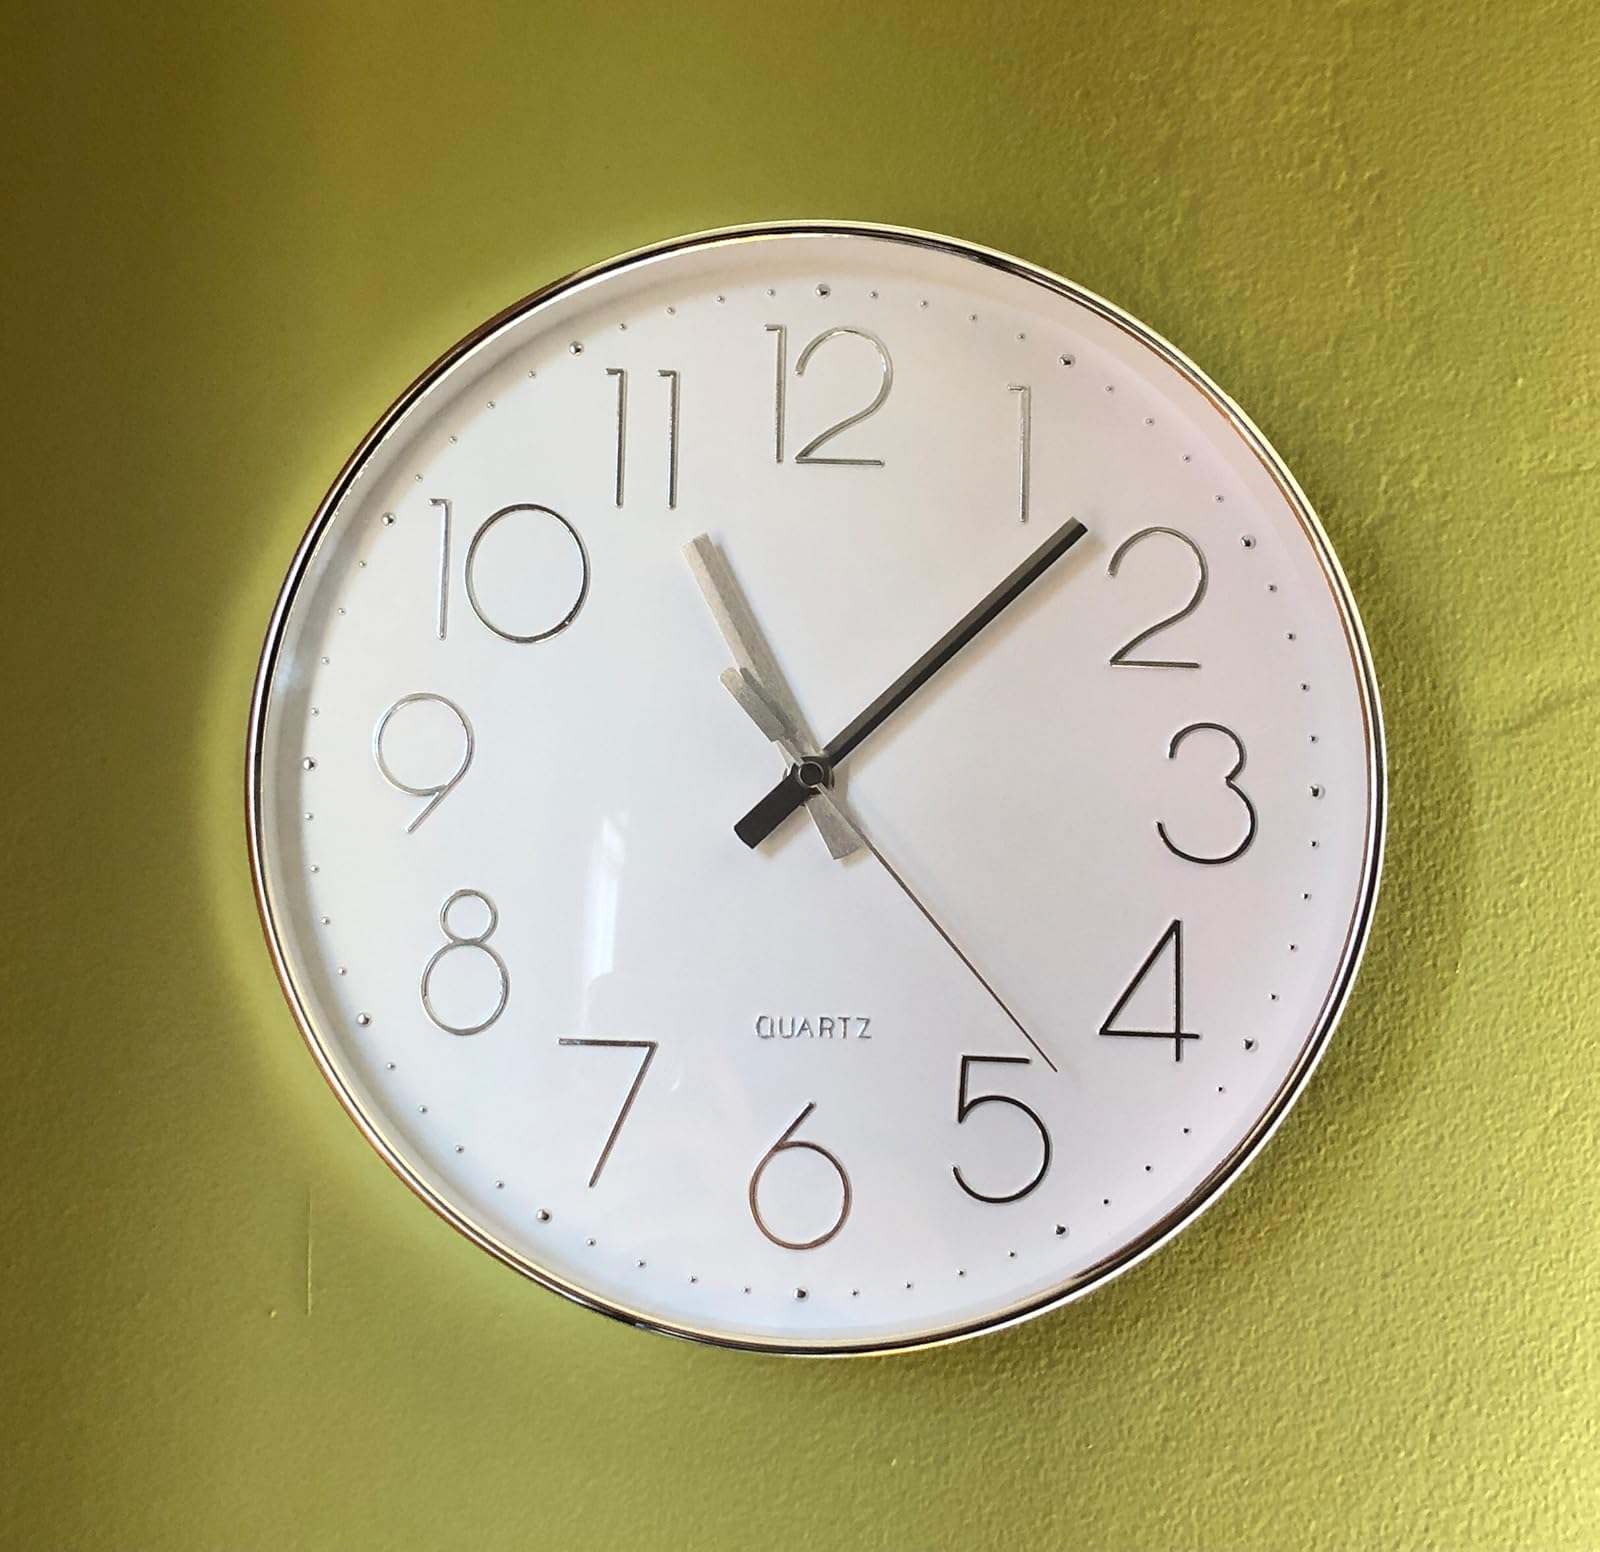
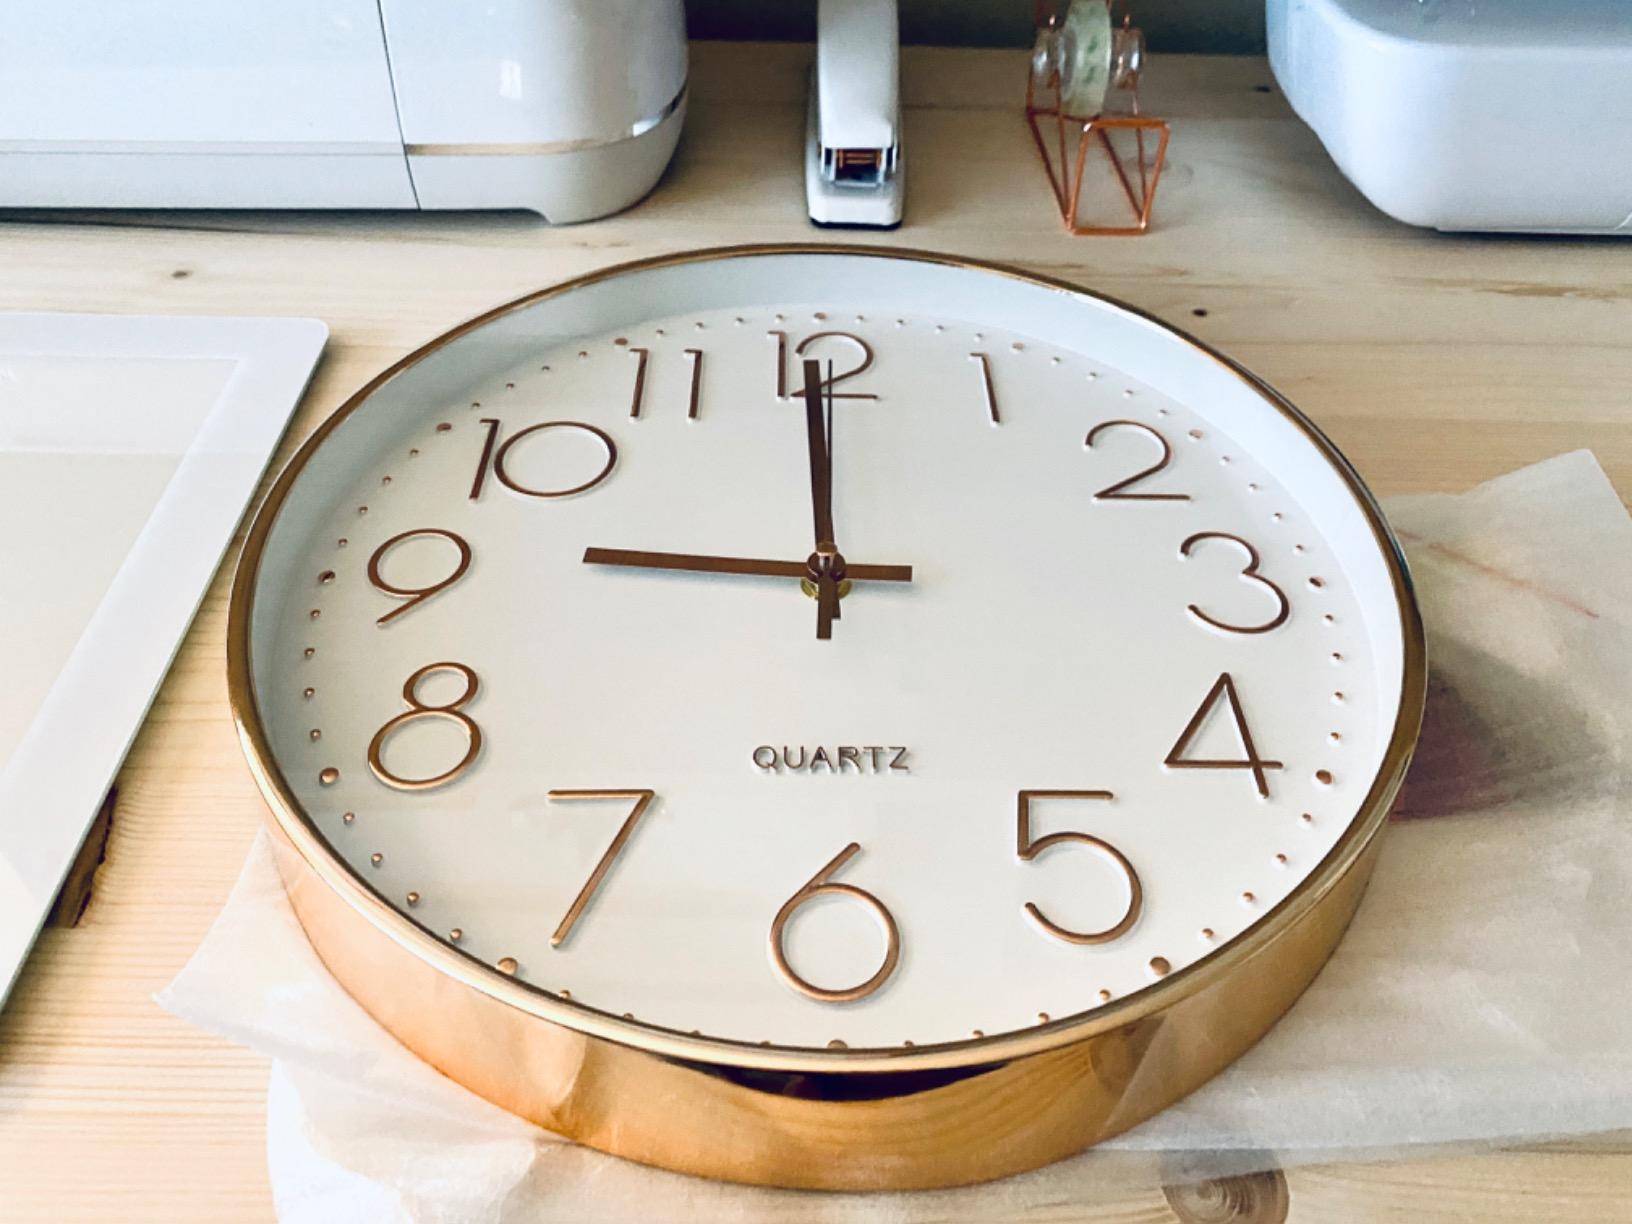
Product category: clock
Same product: no